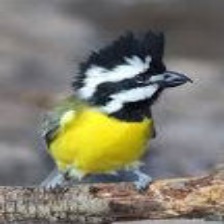
Species: CRESTED SHRIKETIT
Scientific name: FALCUNCULUS FRONTATUS